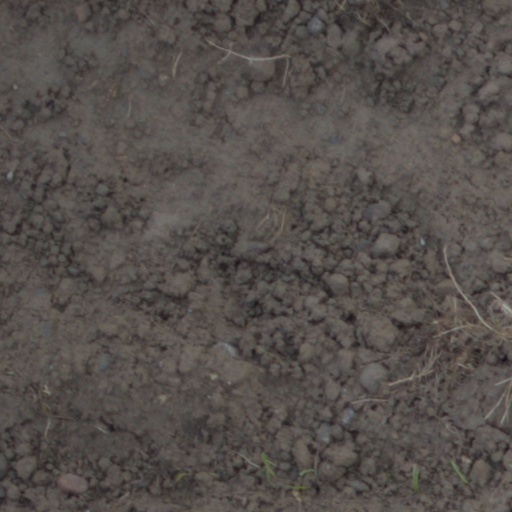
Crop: wheat